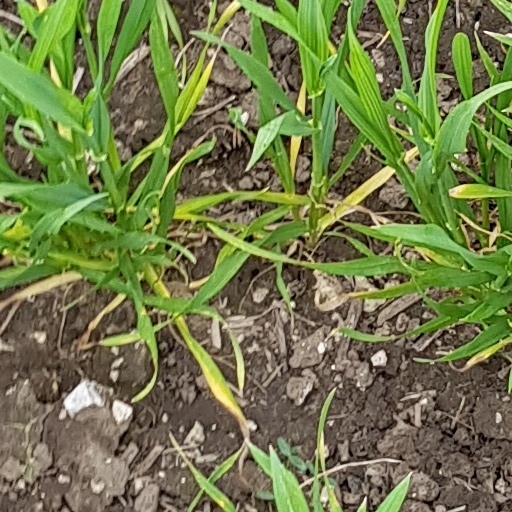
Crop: wheat